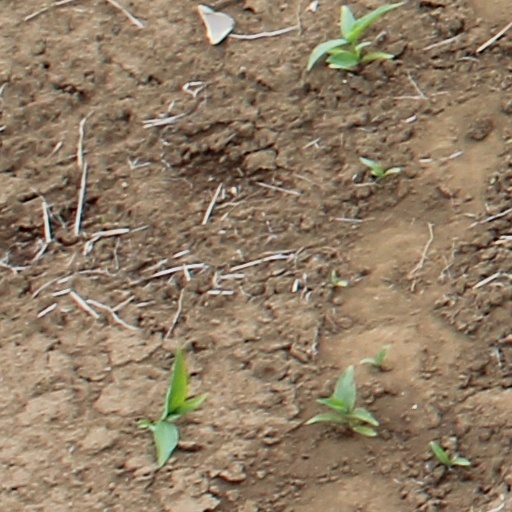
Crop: wheat